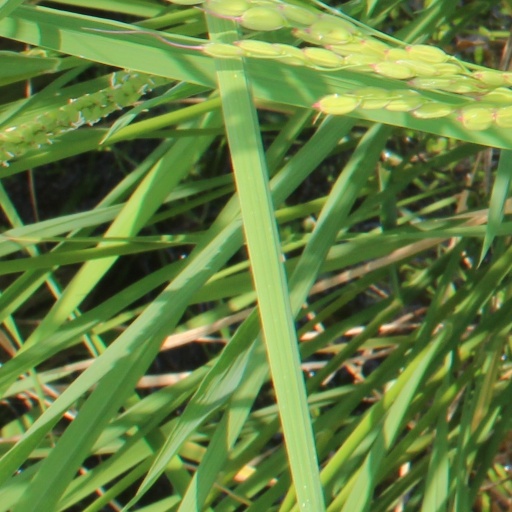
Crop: rice